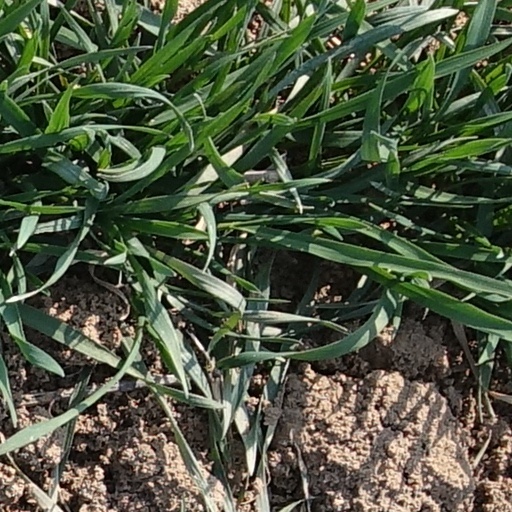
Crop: wheat